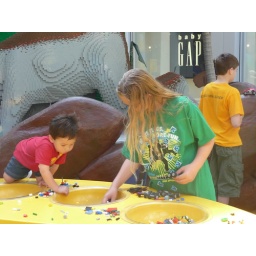
Gordon building a car at the giant Lego Store at the Mall of America in Minneapolis, MN